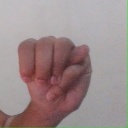
अक्षर: म